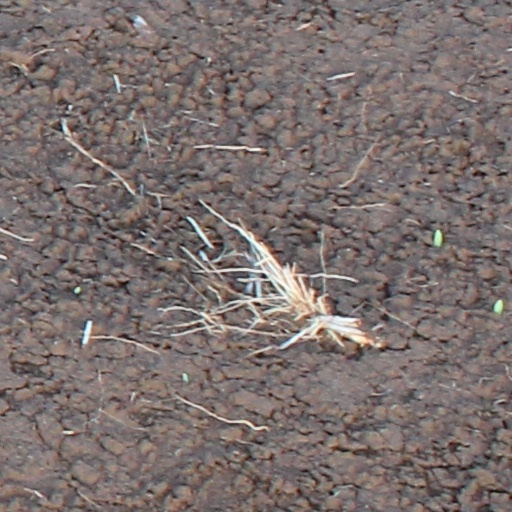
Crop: wheat